New National Theatre Tokyo

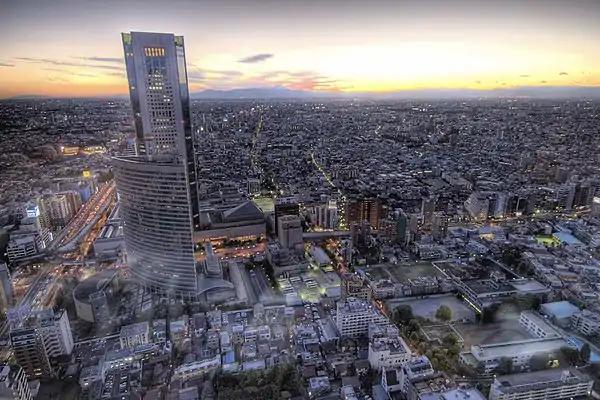
View of New National Theatre Tokyo and Tokyo Opera City Tower with Mount Fuji and sunset.

The construction of the NNTT was completed in February 1997. Its first public performances took place in October of that year. The Tokyo Opera City Tower is connected to the theatre. It has concert halls, an art gallery, a media-art museum, office space, many restaurants and shops. The combined complex of the skyscraper tower and the theatre is called the "Tokyo Opera City".